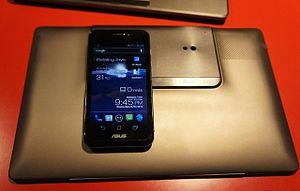
ASUS PadFone
En ASUS PadFone
ASUS PadFone er en mobiltelefon og PadFone Station, hvor mobiltelefon indsættes i PadFone Stationen, og derved bruger processorkraften fra mobilen til at vise mobilens OS på skærmen. PadFone Station har ingen processorkraft i sig selv, da den kun indholder et stort batteri, som gør det muligt at bruge og overføre strømmen fra/i PadFone Stationen til mobilen.